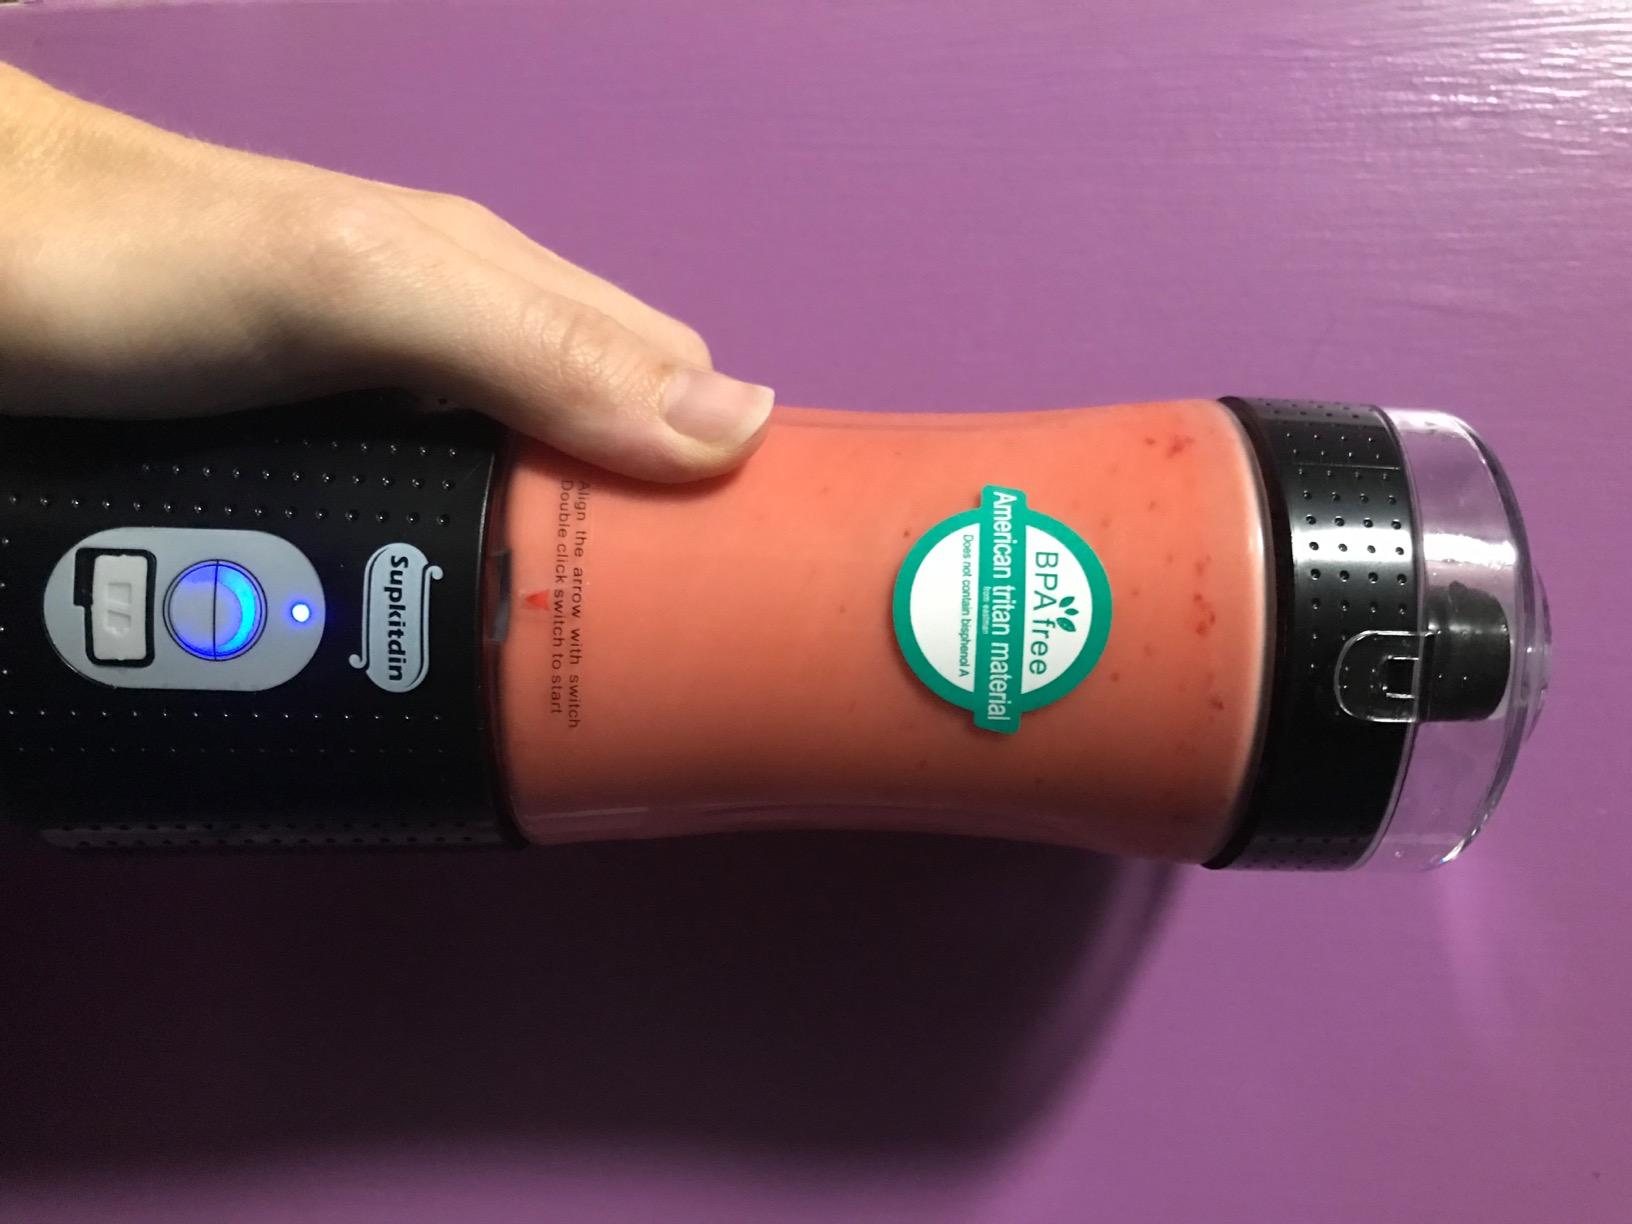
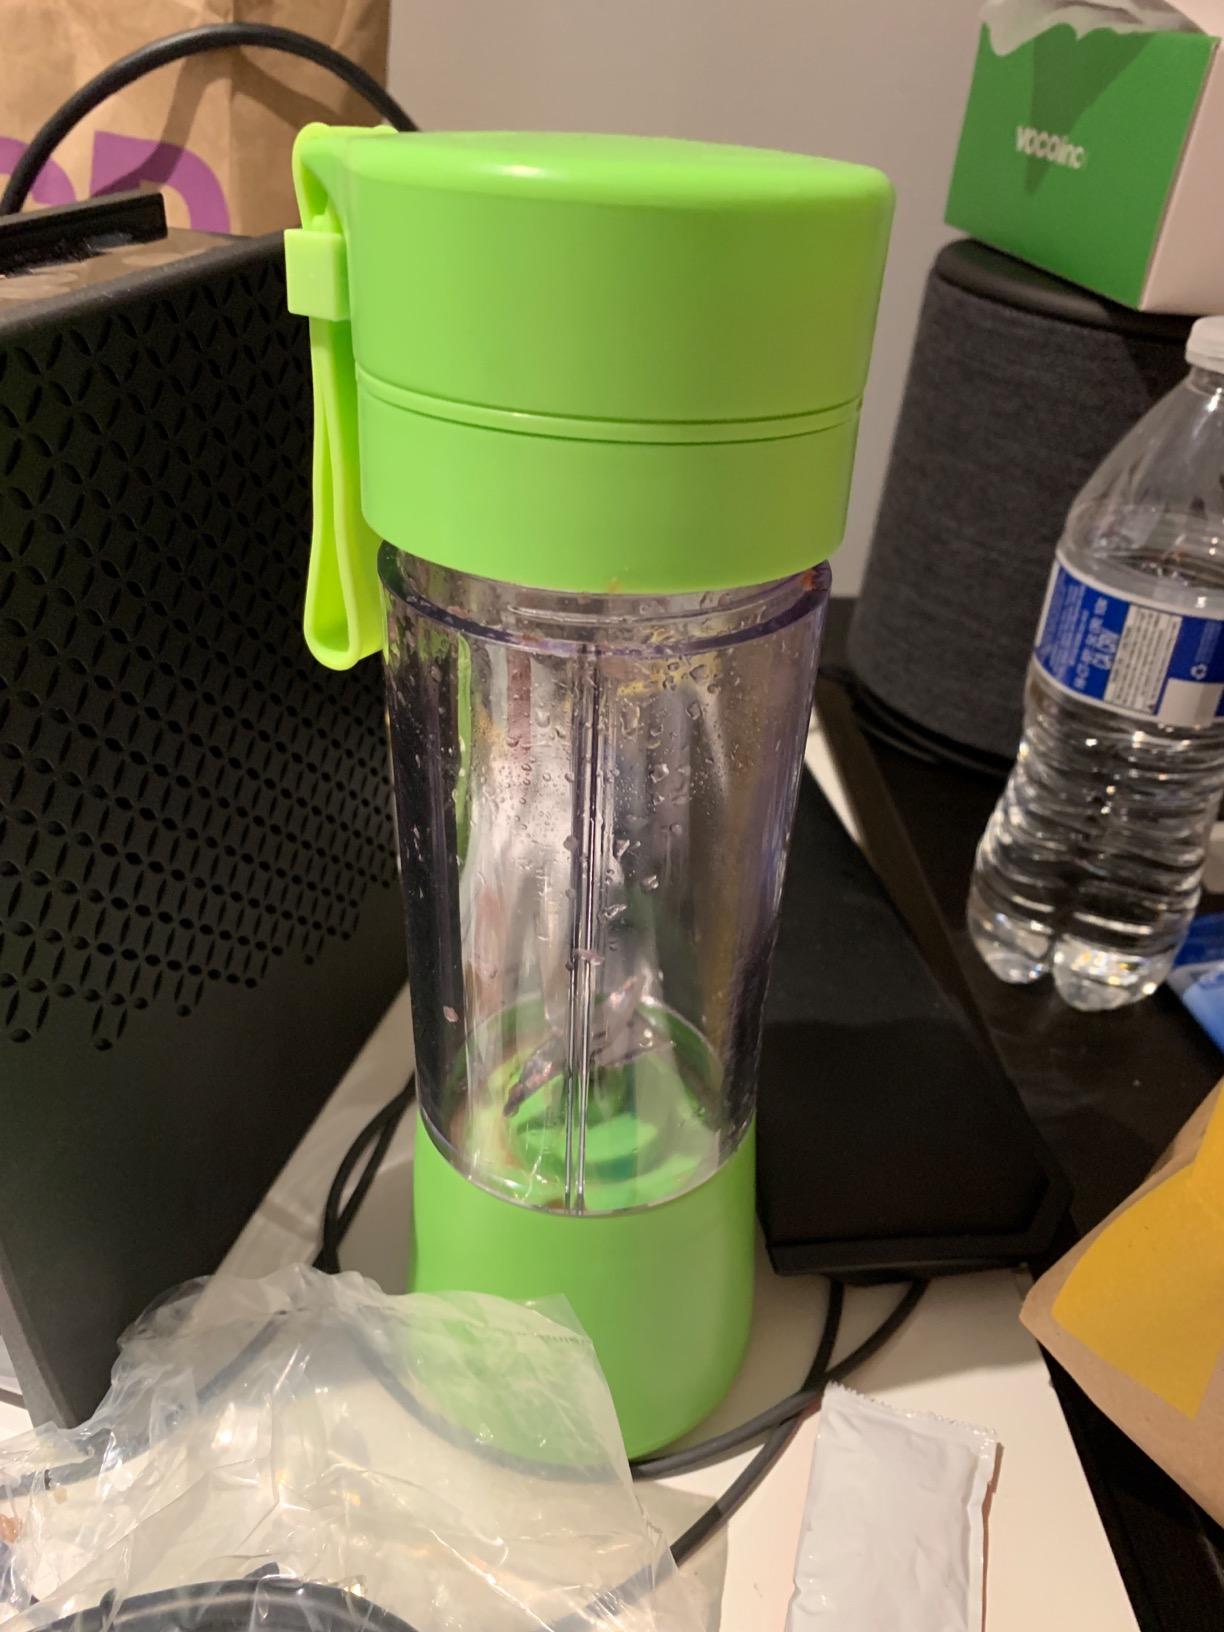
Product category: items_blender
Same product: no